Anania mesophaealis

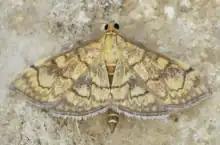

Anania mesophaealis is a moth in the family Crambidae. It was described by George Hampson in 1913. It is found in Kenya.